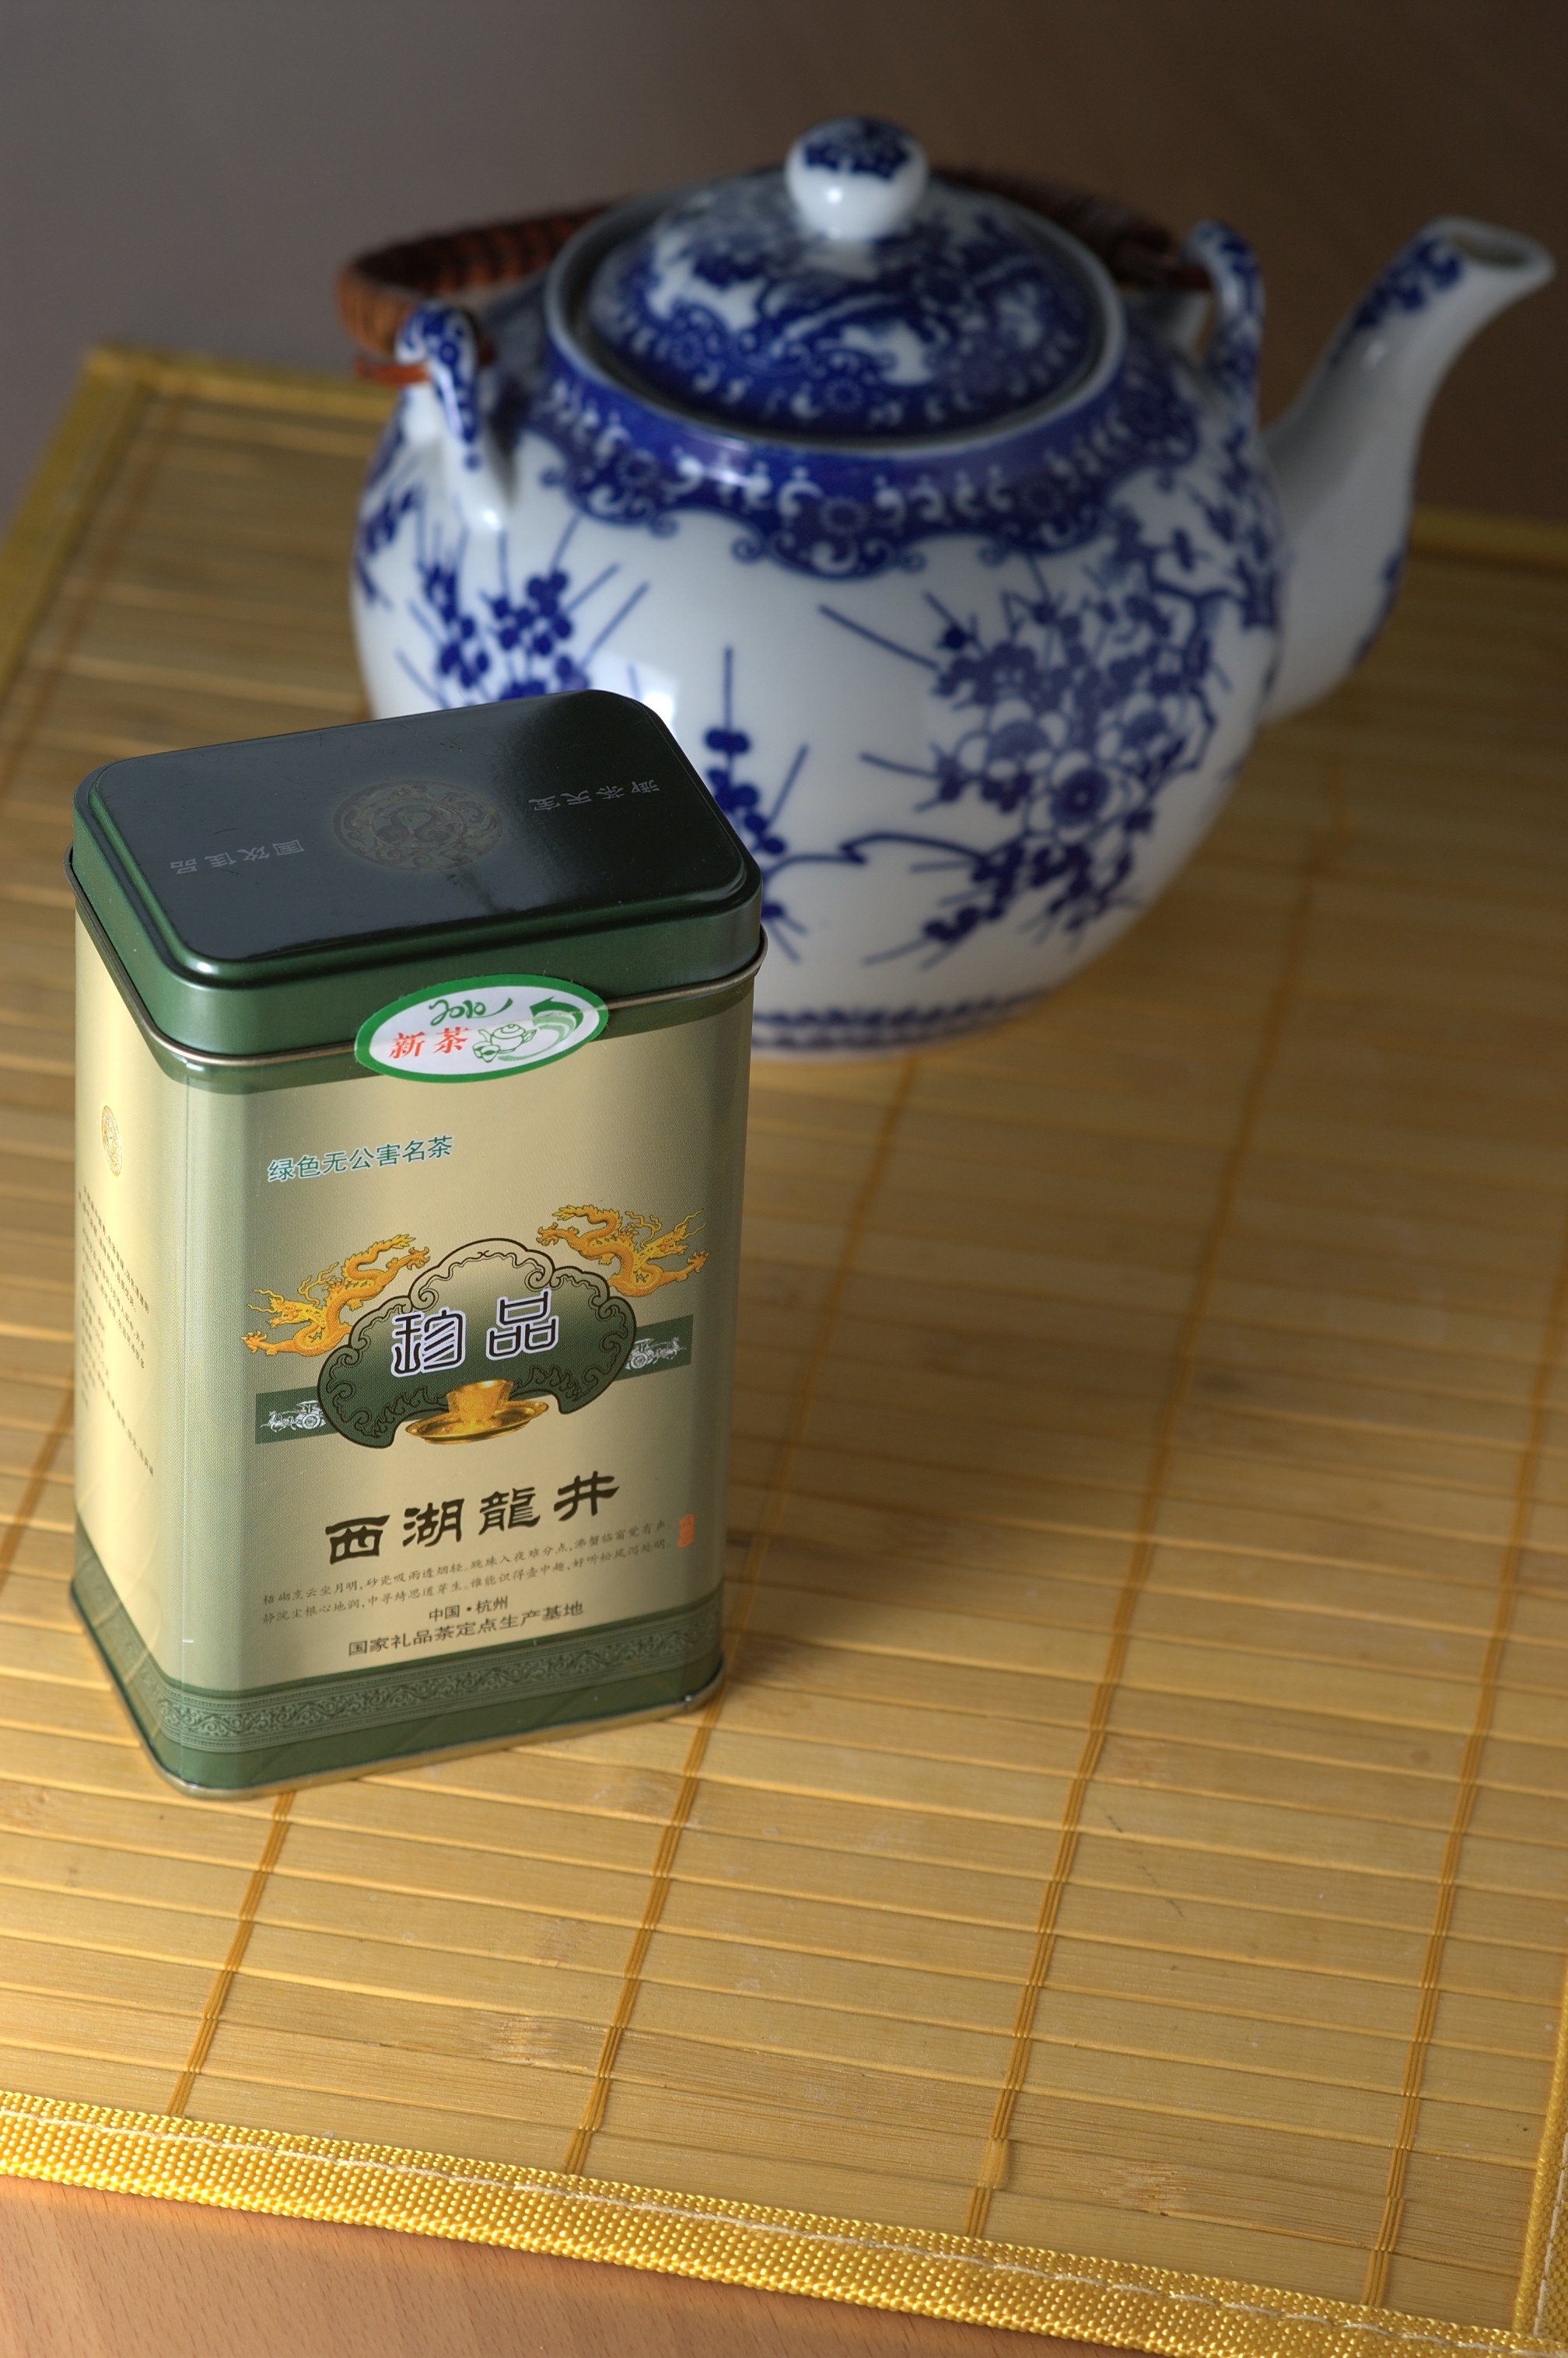
tea, green, drink, lighting, art, rawtherapee, strobist, walimex, samyang, pentax, 85mm, tee, china, 2010, zahn, lenstagged, steffenzahn, k100d, justpentax, iamflickr, walimex85mm, walimexpro8514if, caddy, teacaddy, teedose